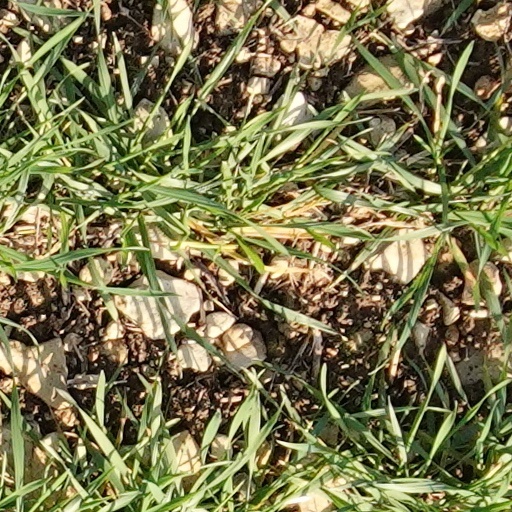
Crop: wheat